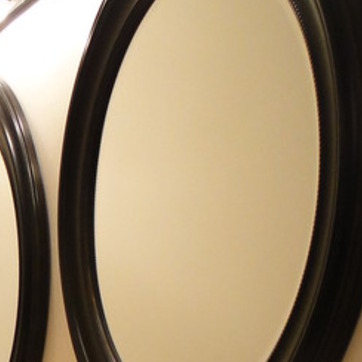
Material: mirror